Thomas Harriot

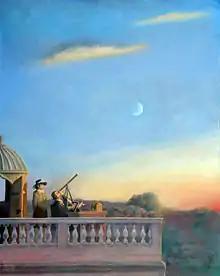
Thomas Harriot observing the Moon through his telescope from the roof of Syon House in west London

After graduating from St Mary Hall, Oxford, Harriot travelled to the Americas, accompanying the 1585 expedition to Roanoke island funded by Sir Walter Raleigh and led by Sir Ralph Lane. He learned the Carolina Algonquian language from two Native Americans, Wanchese and Manteo, and could translate it, making him a vital member of the expedition. On his return to England, he worked for the 9th Earl of Northumberland.